Photoplay

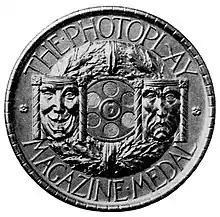
Front of the first "Photoplay" Magazine Medal of Honor, created in gold by Tiffany & Co. and presented in 1921 to Cosmopolitan Productions for the film "Humoresque" (1920)

"Photoplay" reached its apex in the 1920s and 1930s, and was considered quite influential within the motion picture industry. The magazine was renowned for its artwork portraits of film stars, by such artists as Earl Christy and Charles Sheldon, on the cover. Macfadden Publications purchased the magazine in 1934. With the advance of color photography, by 1937 the magazine instead began using photographs of the stars.